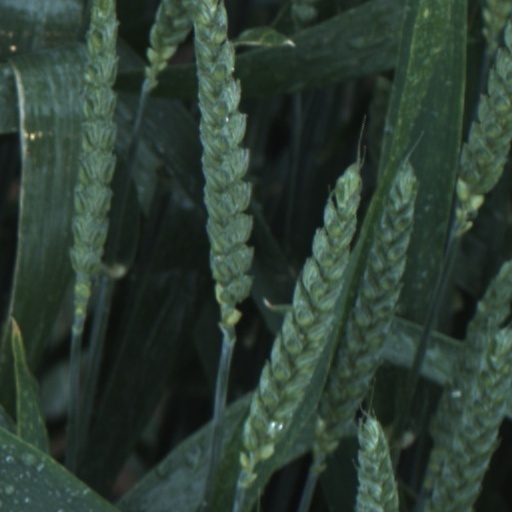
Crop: wheat